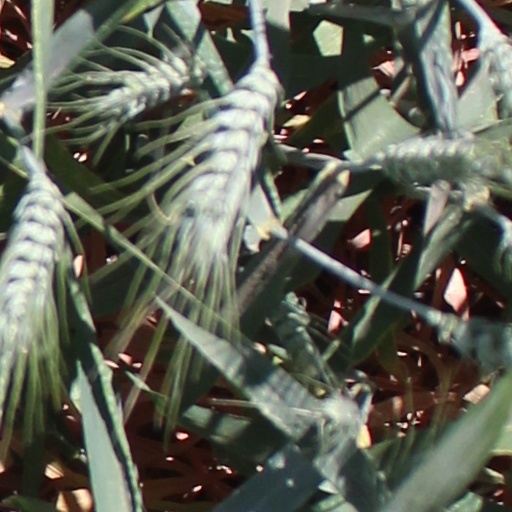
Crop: wheat